Temple of Apollo Sosianus

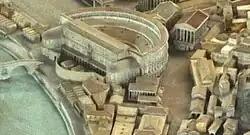
The Theater of Marcellus, the Forum Olitorium, and the temples of Bellona and Apollo, from Gismondi's scale model of imperial Rome at the Museum of Roman Civilization

A radical reconstruction was begun by Gaius Sosius, probably just after his triumph in 34 BC. These building-works were themselves soon interrupted by the civil war between Octavian and Antony (with Sosius taking Antony's side), and only resumed some years later when Augustus was reconciled with Sosius. It was thus dedicated in the end to the name of the princeps, with the dedication day in the Augustan period of 23 September. Upon the construction of the theatre of Marcellus soon afterwards the temple's frontal staircase was demolished and replaced with two staircases on the sides of the "pronaos".